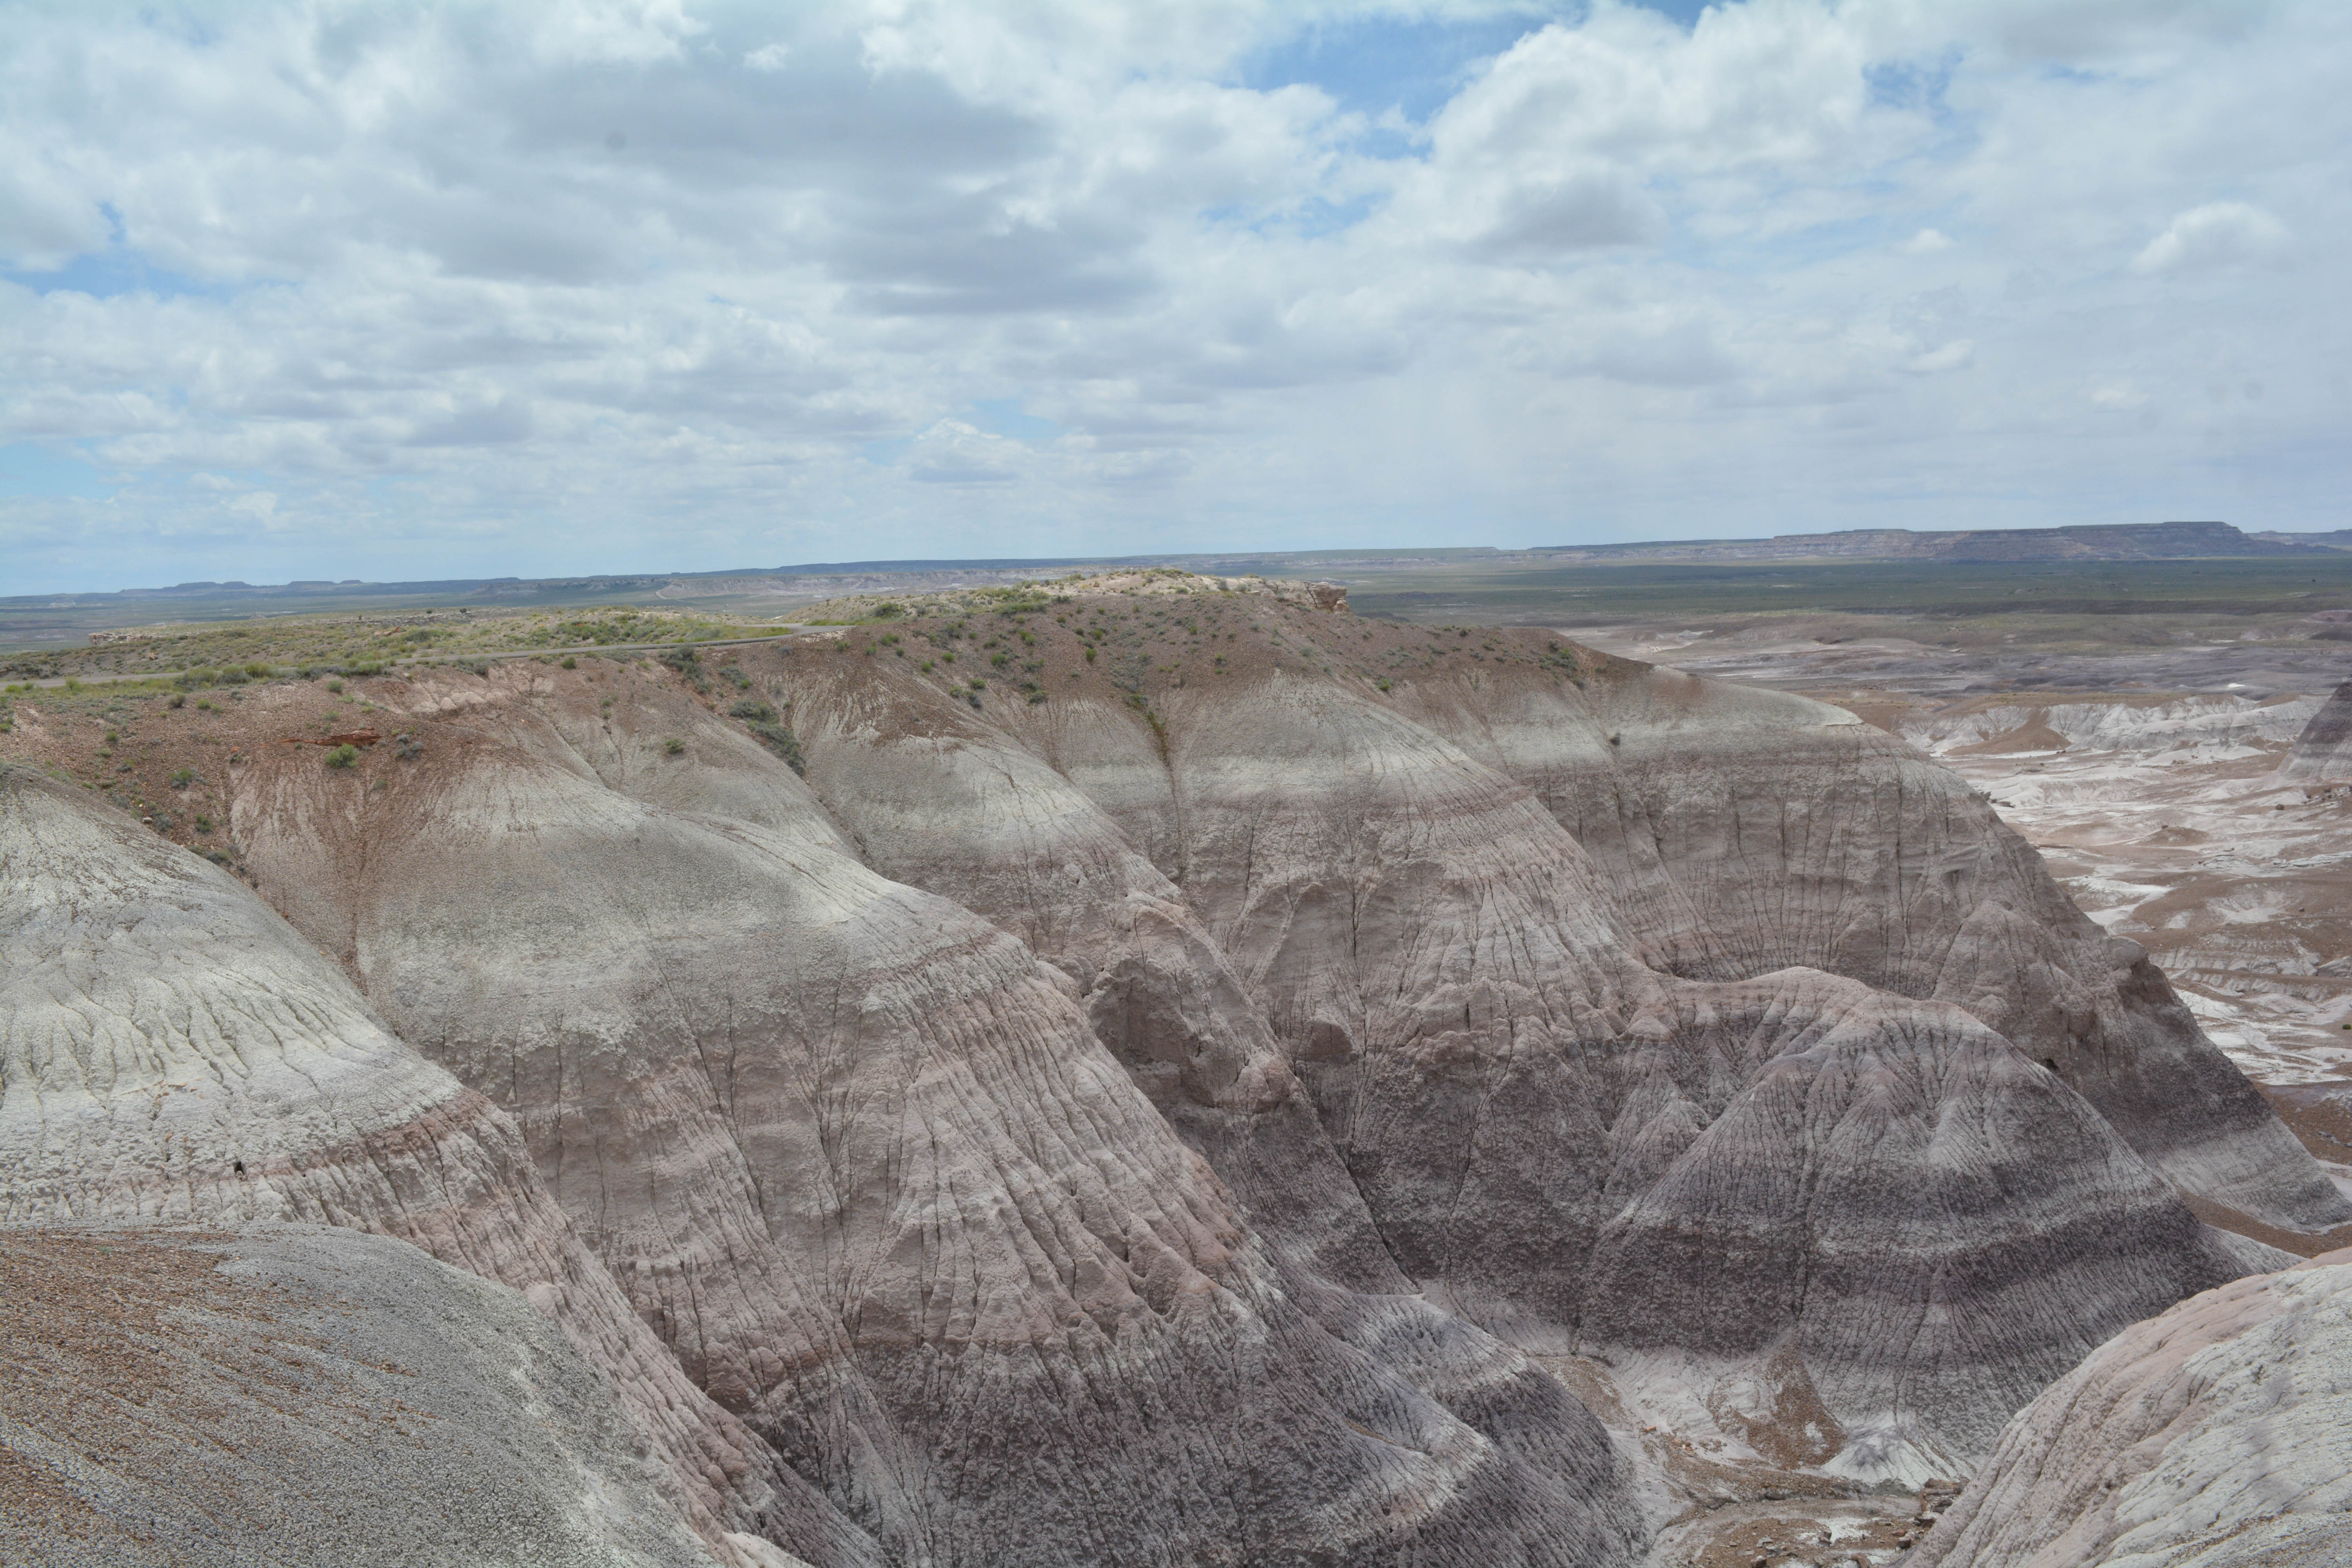
sea, coast, rock, formation, cliff, terrain, material, geology, badlands, plateau, marccooper, painteddesert, petrifiedforest, route66, holbrook, arizonalandscape, cape, wadi, landform, geographical feature